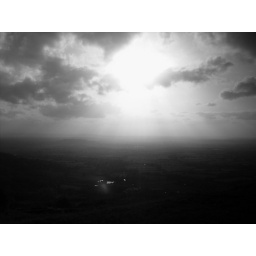
I had no idea the sky could be so beautiful in black and white